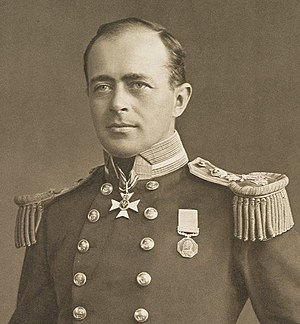
Fram-ekspeditionen 1910-1912 / Baggrund / Fram-ekspeditionen
Robert Falcon Scott
"Fram-ekspeditionen 1910-1912, i Norge også omtalt som Sydpolekspedisjonen var en norsk-finansieret Antarktisekspedition ledet af Roald Amundsen. Ekspeditionen blev i 1911 den første, som nåede det geografiske sydpolpunkt. I årene fra 1910 til 1913 rejste Amundsen med Nansens skib ""Fram"", som også blev brugt to gange i Arktis, til Hvalbukta hvor han førte hunde og udstyr i land og opsatte sit vinterkvarter. Derfra drog han med hundeslæder fra sin base Framheim mod Sydpolen, hvortil han ankom den 14. december 1911, 34 dage før sin rival Robert Falcon Scott fra den britiske sydpolsekspedition, i det, som er blevet kaldt ""kapløbet om Sydpolen"".